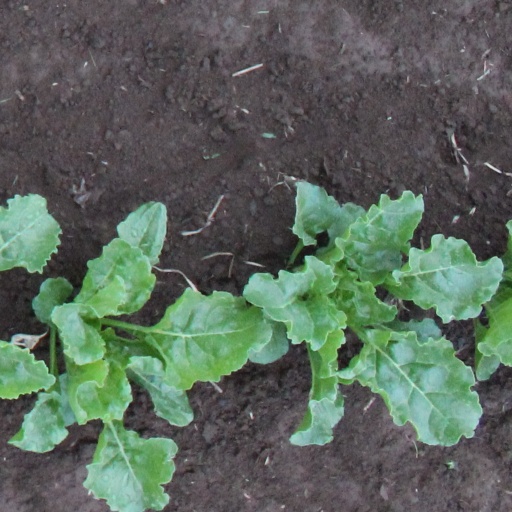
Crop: sugar beet